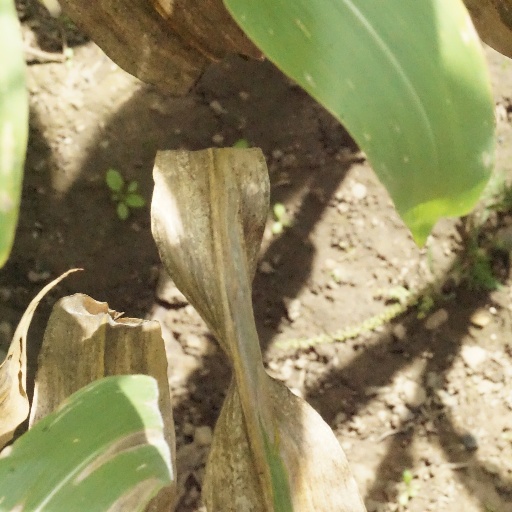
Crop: maize; corn